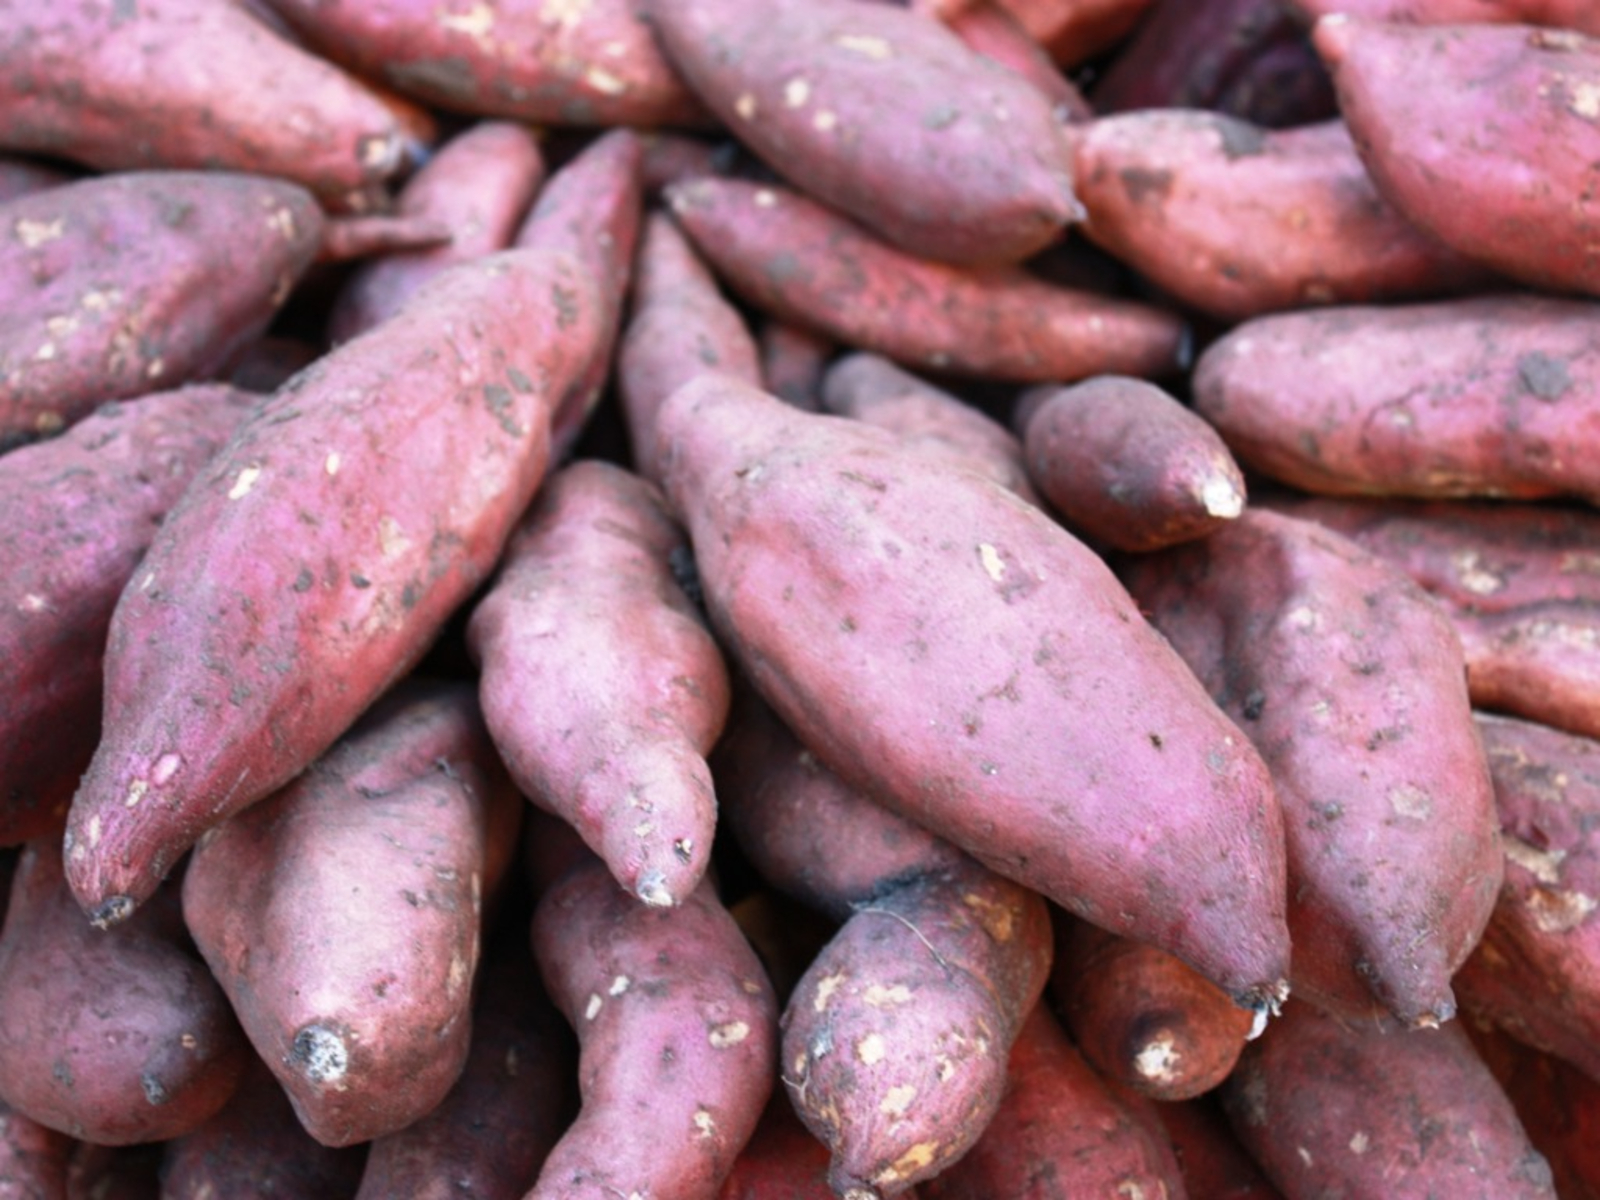
Label: sweet_potato